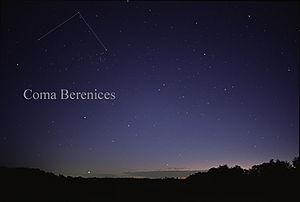
La Chevelure de Bérénice est un ancien astérisme du ciel boréal qui a été défini comme l'une des 88 constellations modernes. Elle est localisée entre le Lion à l'ouest et le Bouvier à l'est, et est visible des deux hémisphères. Son nom fait référence à la reine Bérénice II, qui sacrifia sa longue chevelure pour en faire une offrande votive à Aphrodite. Elle aurait été introduite dans l'astronomie occidentale durant le troisième siècle av. J.-C. par Conon de Samos, bien qu'elle ne soit pas visible sur l'Atlas Farnèse. Elle est décrite comme une constellation à partir du XVIᵉ siècle par Gérard Mercator puis par Tycho Brahe notamment. La Chevelure de Bérénice est l'une des seules des constellations modernes avec l'Écu de Sobieski qui est nommée d'après un personnage historique.